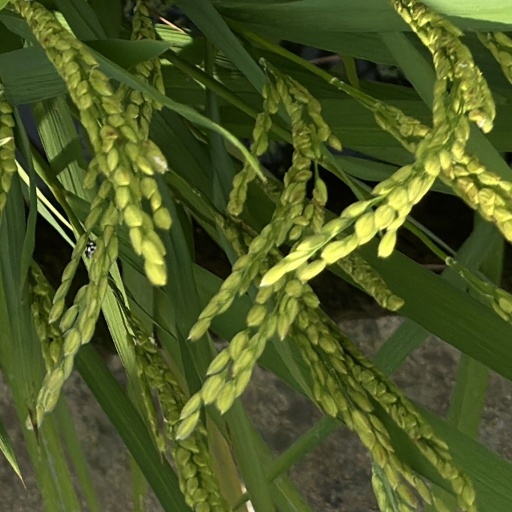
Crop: rice